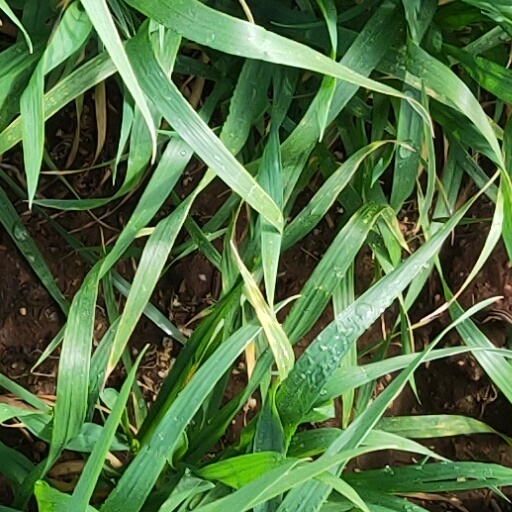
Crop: wheat